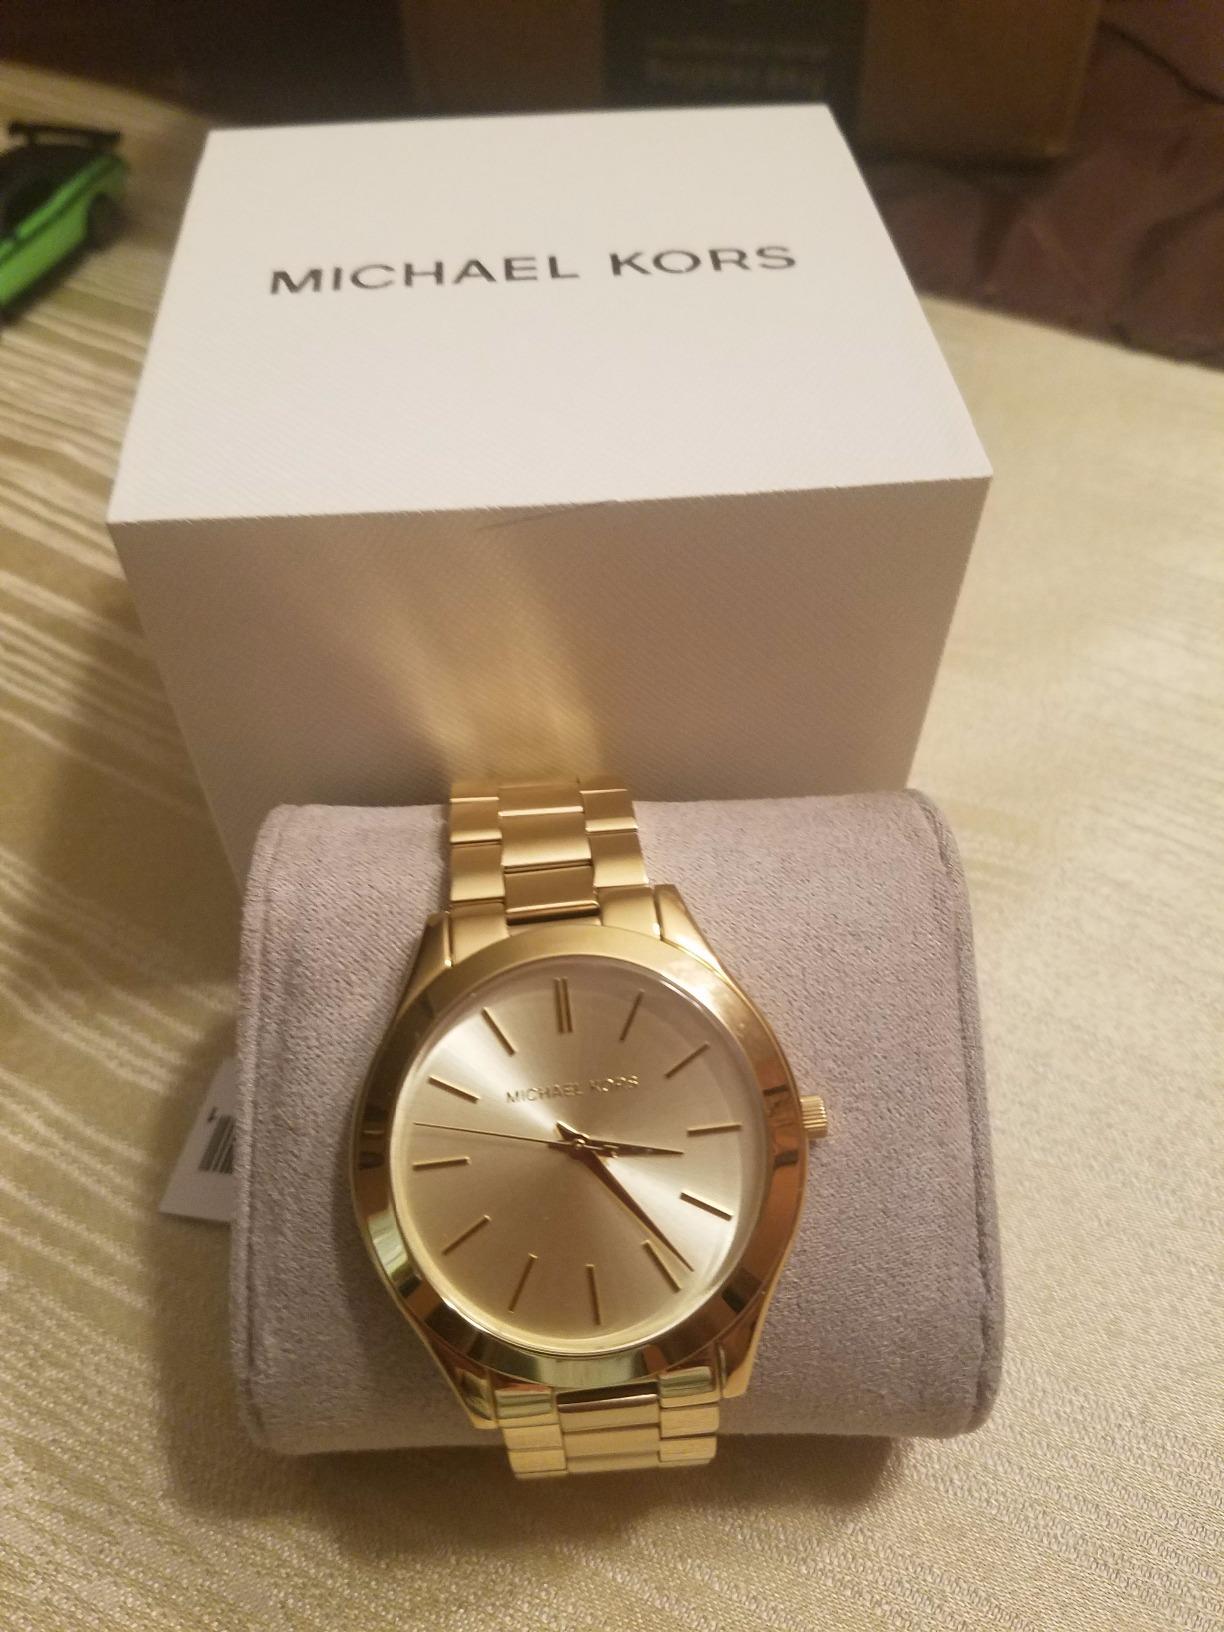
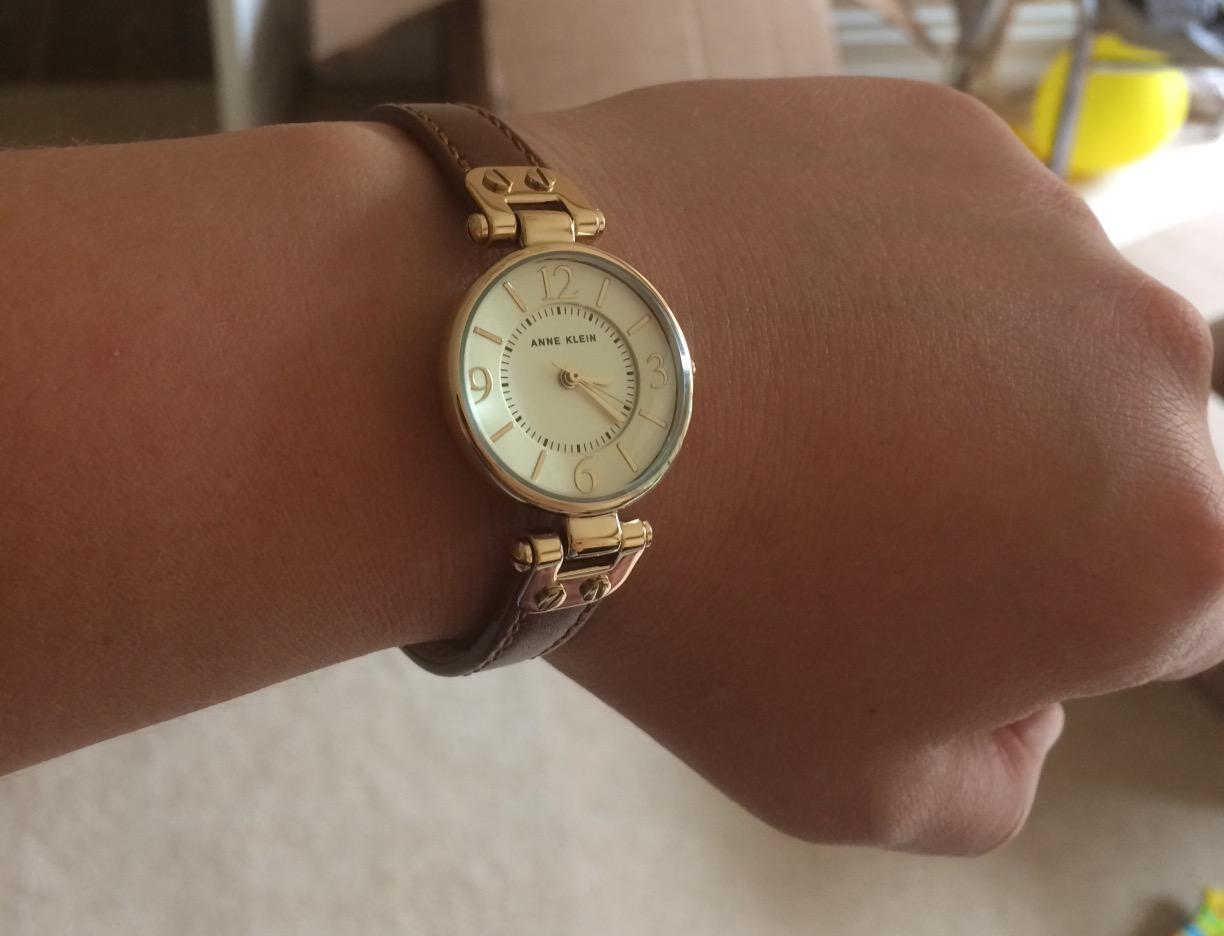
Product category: accessories_watch
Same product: no